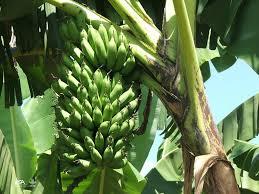
Ndizi ni tunda maarufu inalopatikana katika maeneno mengi ya joto duniani, hasa Afrika Mashariki, Asia na Amerika ya Kusini. Ndizi hukua katika miti mifupi yenye majani mapana na hukua katika mikungu yenye idadi kubwa ya ndizi dogo dogo.